Vale Royal Abbey

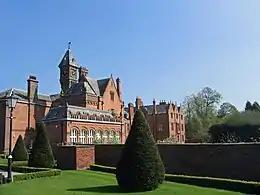

After protracted negotiations with the crown, Thomas Holcroft leased Vale Royal. Previously an obscure member of the lower Cheshire gentry, the acquisition made him a man of substance. In 1539 he demolished the church, telling King Henry in a letter that it was "plucked down". On 7 March 1544, the King confirmed Holcroft's ownership by granting him the abbey and much of its estates for £450. Holcroft further removed many of the abbey's domestic buildings, retaining the south and west cloister ranges—including the abbot's house and the monks' dining hall and kitchen—as the core of his mansion (which was centred on the abbey cloister). Holcroft built a grand external staircase to his new first-floor entrance, which, suggests the archaeologist J. Patrick Greene, "reinforced the visual reminder to all visitors that a new regime now prevailed" at Vale Royal. Holcroft retained the abbey gatehouse as the courtyard's entrance, and leased the abbey and its lands until he was knighted in 1544 when he purchased it outright.